Smile (Lily Allen song)

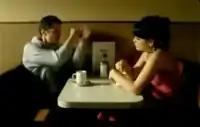
Elliott Jordan, as the ex-boyfriend, gesticulating how he was beaten up, and Allen in the official music video for "Smile".

The song's music video was released on 3 July 2006. Having been directed by Sophie Muller, it contained a vengeance theme, similar to that of the song. It starts off with Allen sitting on the bed in her apartment, eating chocolate and cheese balls. Interleaved, shots of her and her ex-boyfriend spending time together appear as a memory. He is played by Elliott Jordan. As the bridge comes up, the scene changes to the singer standing on the corner of a street, talking to a man and paying him money. The man leaves and goes to some gangsters, giving them instructions and each a share of money. As Allen's former lover walks down the street talking on his mobile phone, one of the gangsters pushes him into an abandoned playground, where they are joined by a second gangster, and the pair give Allen's ex a beating. Allen, witnessing the scene, smiles. She then meets with her bruised ex-boyfriend, and takes him to a coffee shop. There, he tried to explain to her how he was beaten by the muggers, not knowing that, meanwhile, they were breaking down his apartment door and destroying his furniture and possessions, including scratching his gramophone records. The ex-boyfriend leaves the table for a while, enough time for Allen to put laxative pills in his coffee; upon returning, he drinks it and leaves the shop. After, he goes to his apartment, only to find it trashed and destroyed. Scavenging through what's left, he happily finds the record box, thinking they are intact, but he suddenly gets diarrhea as a result of the laxatives, but is unable to use his toilet, as it is clogged with his clothes. He goes to Allen's apartment with his records, seeking consolation, unaware that she is laughing behind his back. As the video finishes, the scene changes to Allen walking down the street at night, smiling and singing the last chorus, while her ex-boyfriend, actually a disc jockey, is in a nightclub getting ready to play his music, but finds out that all his records have been scratched.